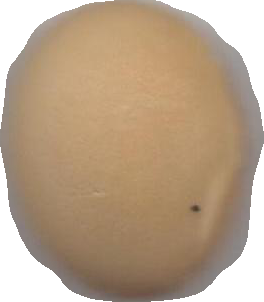
Variety: Dega